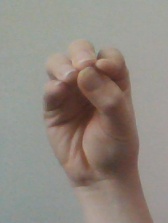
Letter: ha